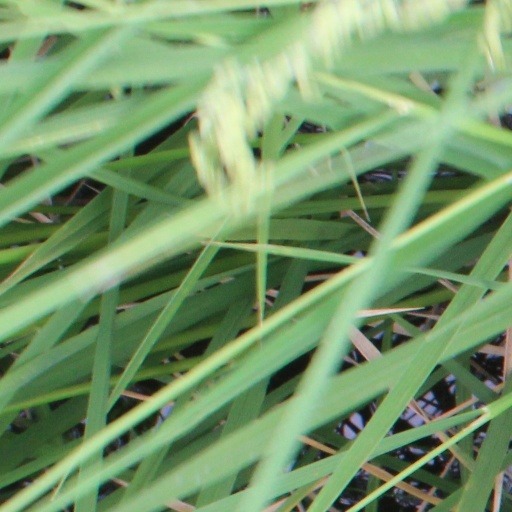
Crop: rice